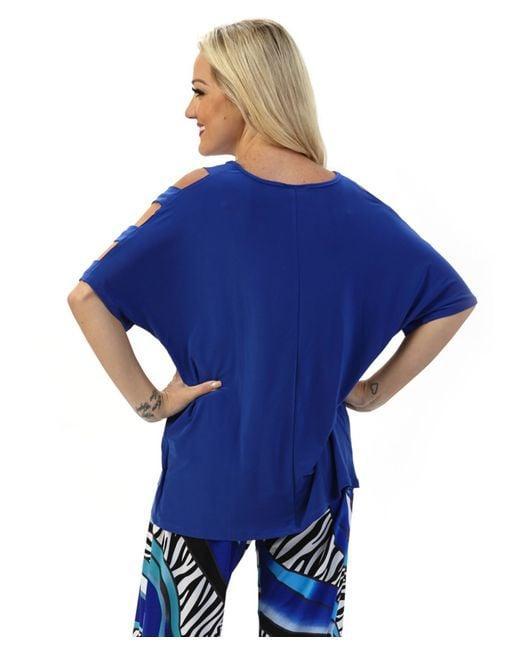
Damen-Jersey-Oberteil mit weitem V-Ausschnitt, kurzen Ärmeln und abgerundetem Saum